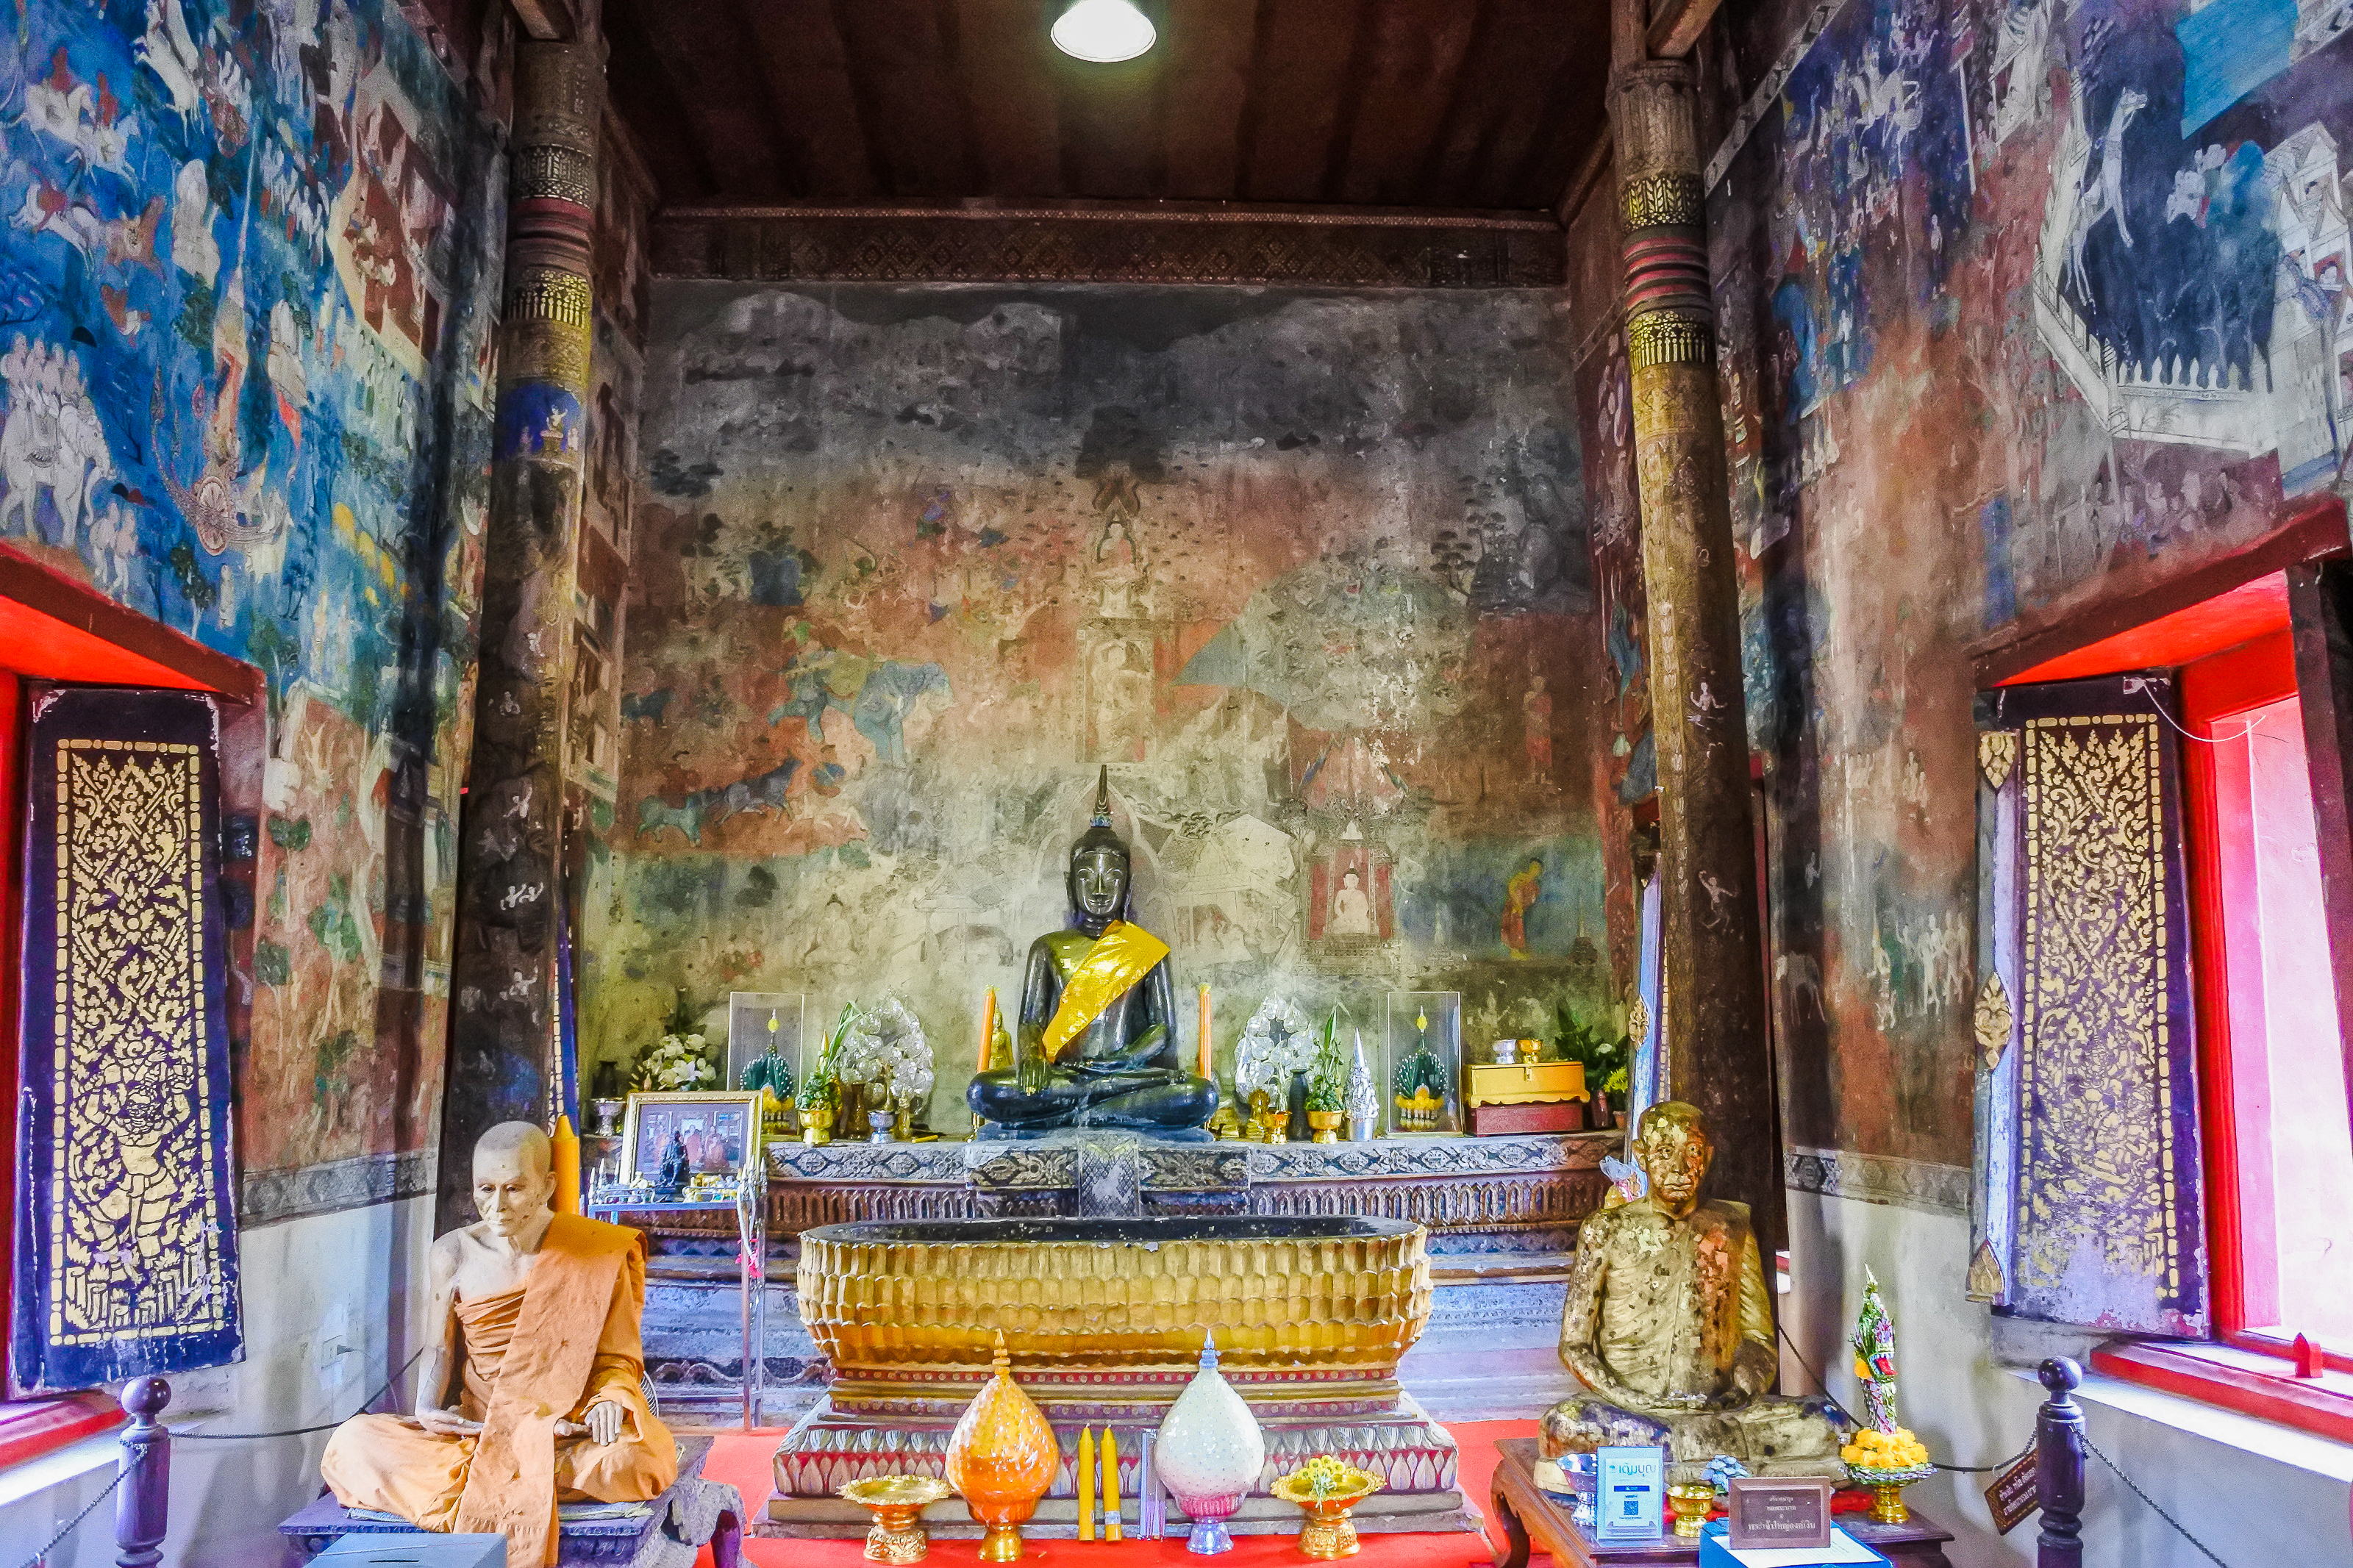
pond, art, texture, hall, historical, lotus, thai, water, religion, attraction, library, pavilion, wooden, thailand, temple, style, landmark, travel, decoration, architecture, holy places, place of worship, building, shrine, wat, room, interior design, furniture, chair, historic site, monastery